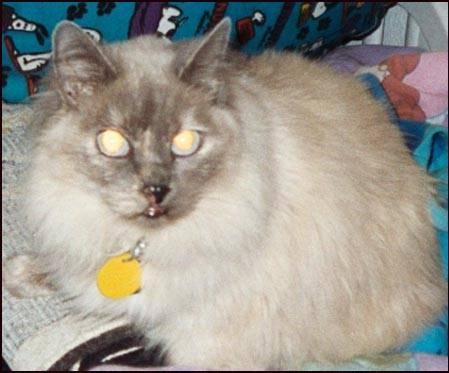
cat